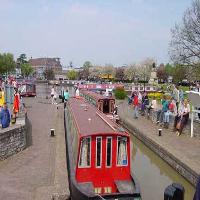
Weather: sun or clear